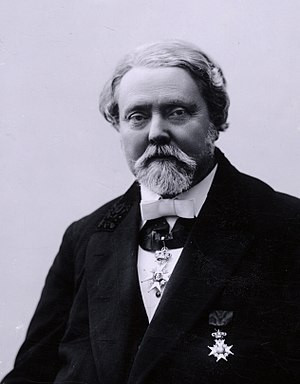
Hugo Hildebrandsson
Hugo Hildebrand Hildebrandsson var en svensk universitetslærer og meteorolog.